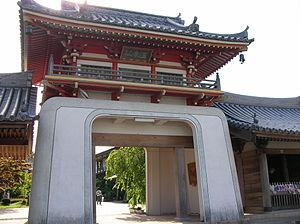
Anraku-ji est un temple bouddhiste de l'école Shingon situé à Kamiita, préfecture de Tokushima au Japon. Ce temple est le sixième des quatre-vingt-huit temples du pèlerinage de Shikoku. Son image principale est celle de Yakushi Nyorai. Le temple aurait été fondé par Kōbō Daishi, qui en a gravé l'image. Le hōjō est inscrit sur le registre des biens culturels importants.